2 Become 1 (film)

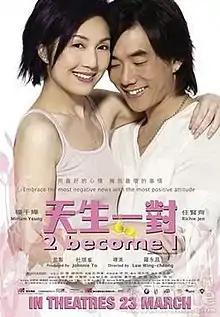
Promotional poster

2 Become 1 ( Literal Title: "Perfect Match") is a 2006 Hong Kong romantic comedy-drama film directed by Law Wing-Cheong and produced by Johnnie To. The film stars Miriam Yeung as Bingo Leung, a working-class woman who discovers she has breast cancer. The film is based on Xi Xi's published diary "Mourning For Breasts" (哀悼乳房), which chronicled her own experiences.